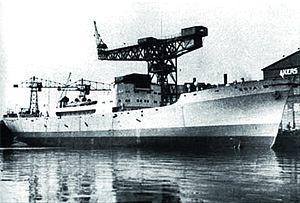
Cette liste dresse les plus grandes catastrophes maritimes pendant la Seconde Guerre mondiale au regard du nombre de victimes. Du fait de son contexte, une Seconde Guerre mondiale sanguinaire entachée de nombreux drames, ces catastrophes resteront longtemps quasi ignorées.
Le Goya était un navire allemand de réfugiés, à l'origine construit comme cargo sous le nom d'Akers à Oslo en 1940. Il avait une longueur de 131 mètres et une largeur de 17 mètres. Son naufrage en 1945 occasionna la mort d'environ 6 000 personnes, soit l'une des plus grandes des catastrophes maritimes de l'Histoire.